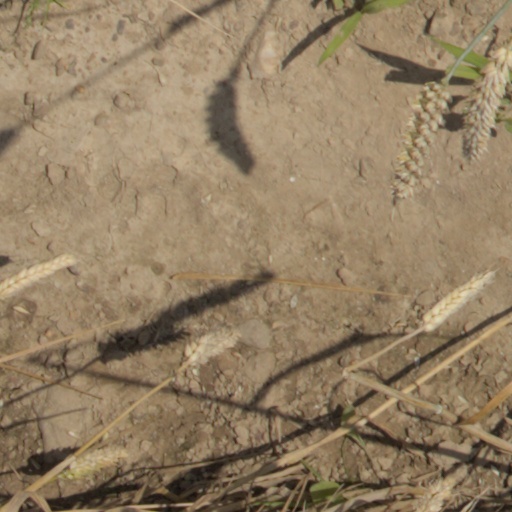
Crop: wheat